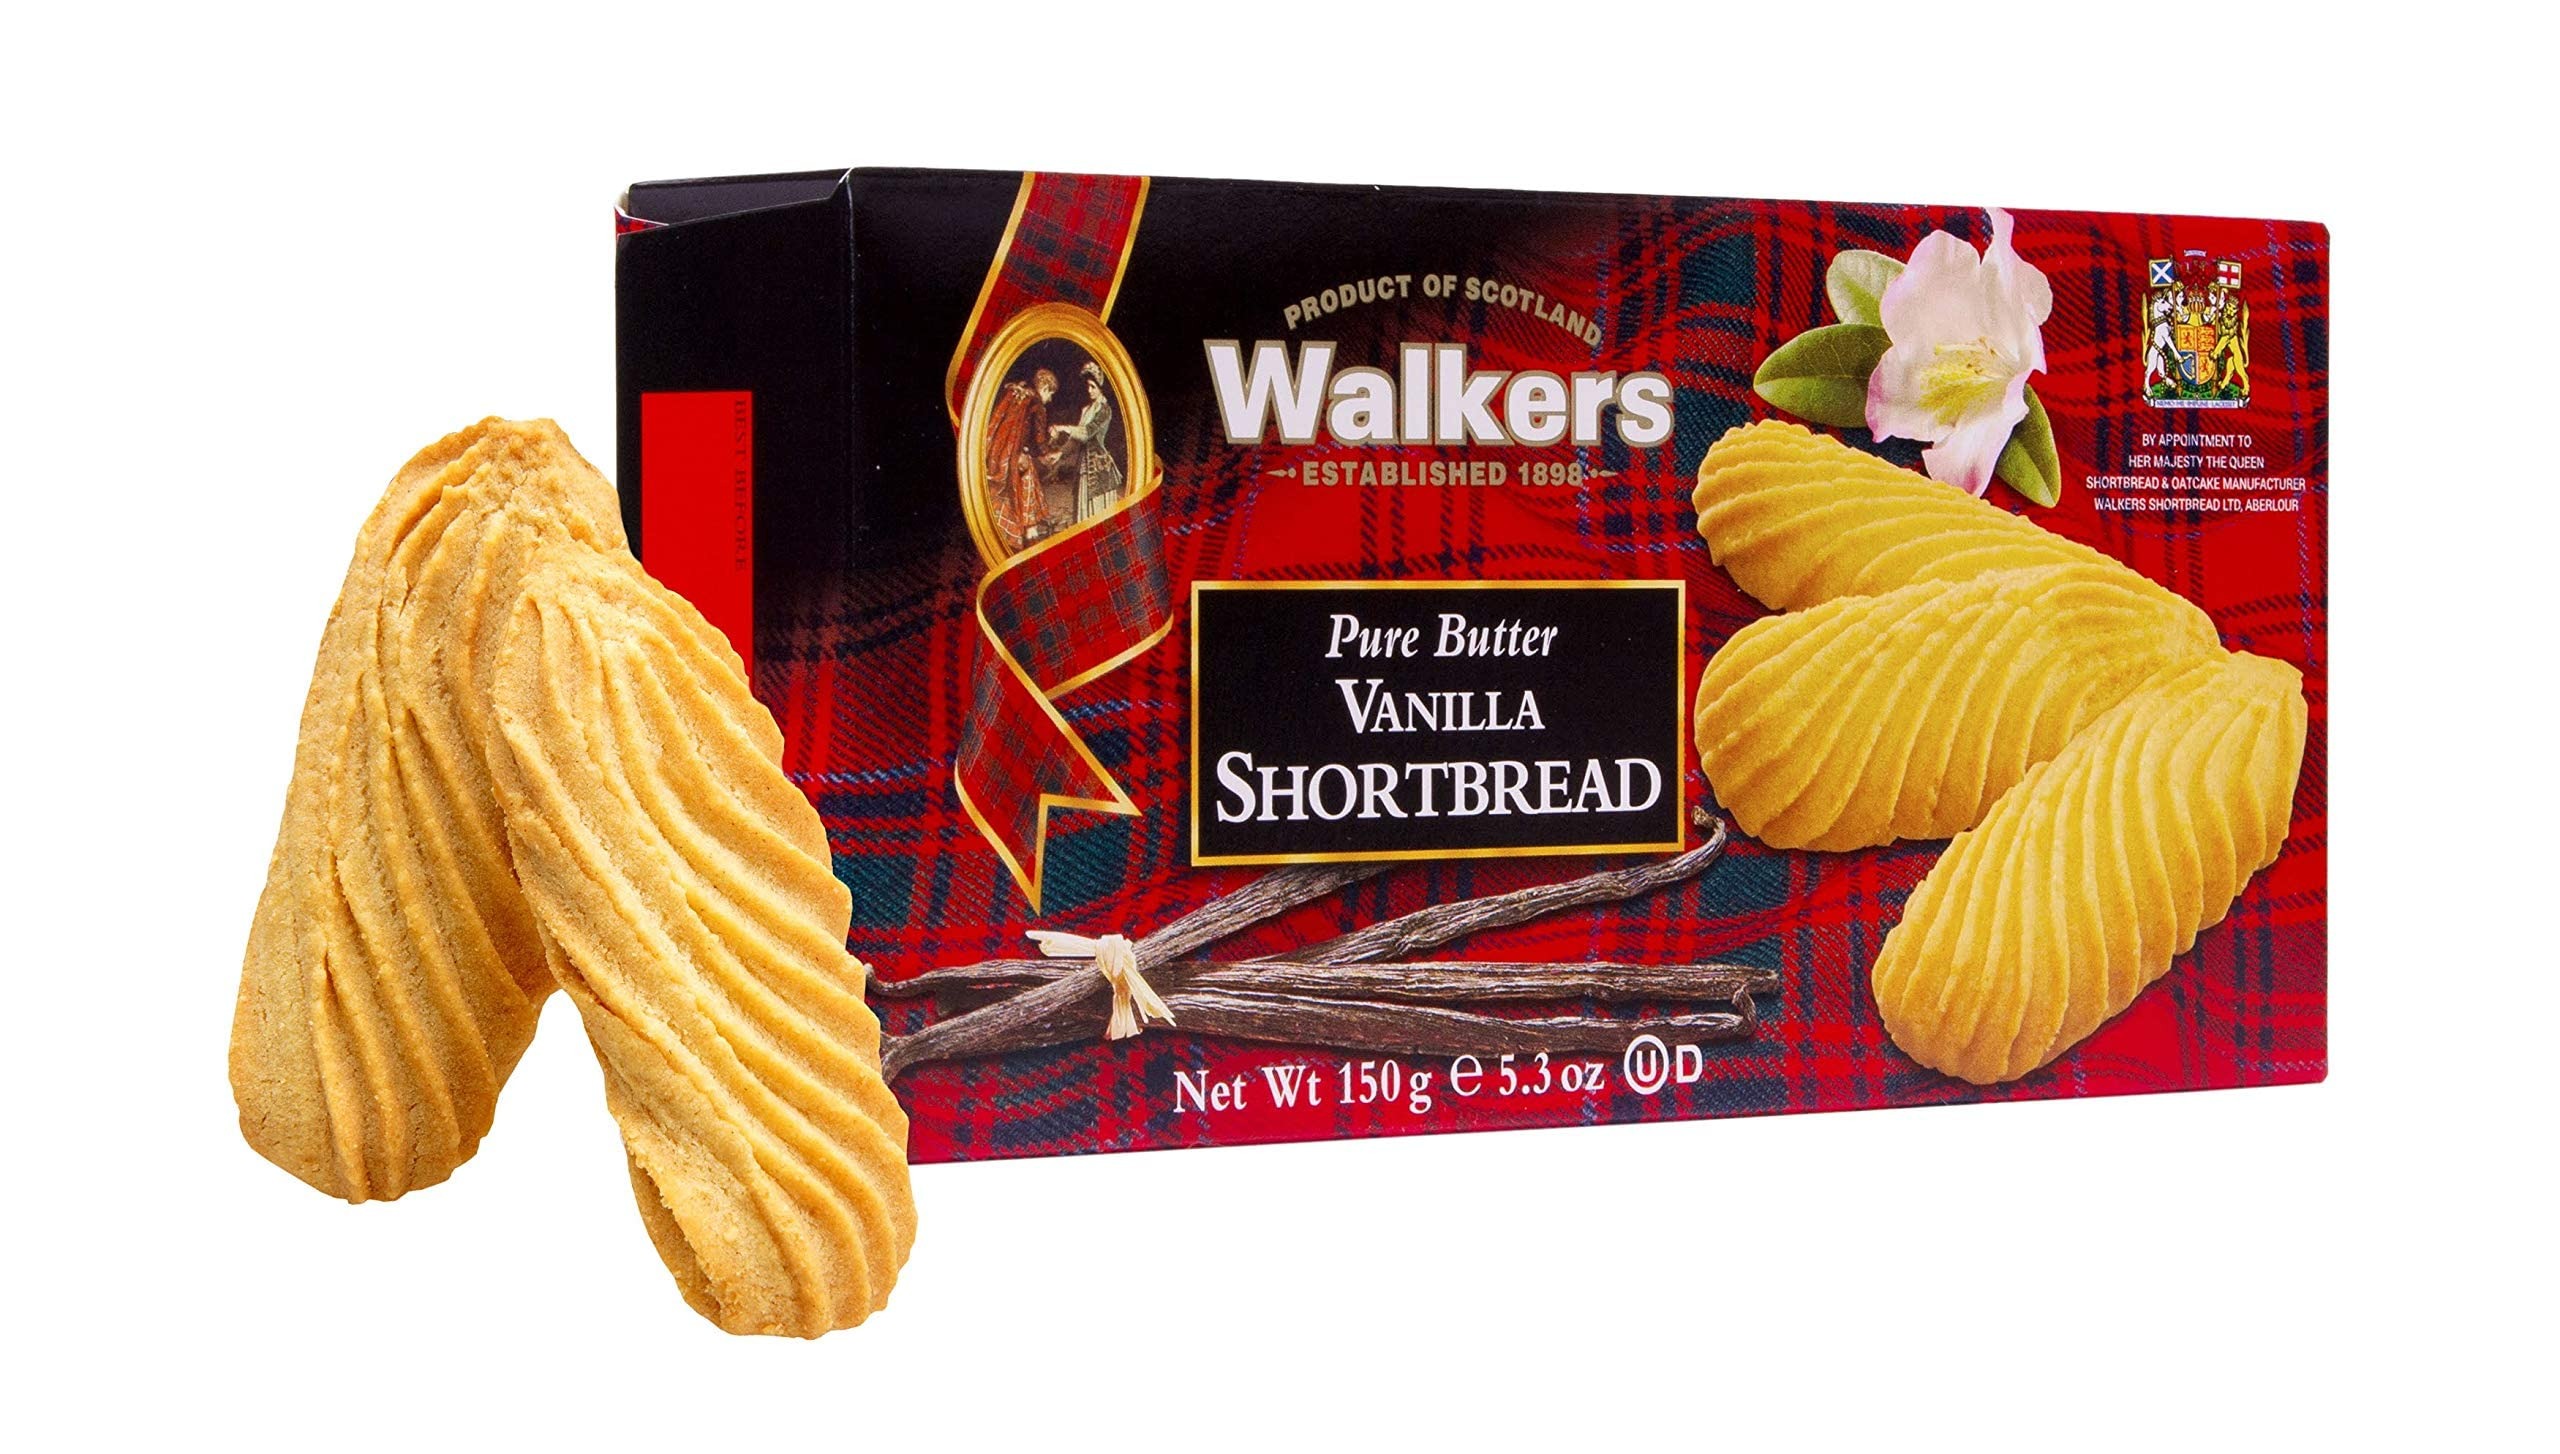
Item Name: Walkers Shortbread Vanilla Shortbread, 5.3 Ounce Box
Bullet Point 1: 5.3 ounce
Bullet Point 2: Wheat Flour, Butter, Sugar, Vanilla, Salt
Bullet Point 3: Suitable for vegetarians; certified Kosher (OUD)
Bullet Point 4: Scotland
Value: 5.3
Unit: Ounce

Price: 9.48